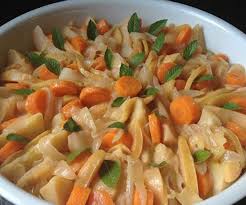
Yemek: enginar